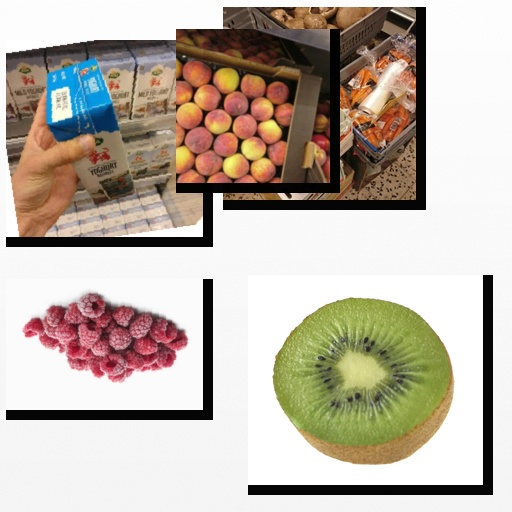
Food items: kiwi, peach, natural_yogurt, asparagus, raspberry